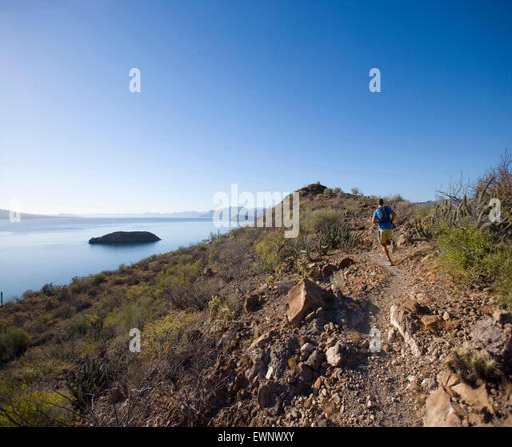
adult man running a section of trail above a tranquil bay